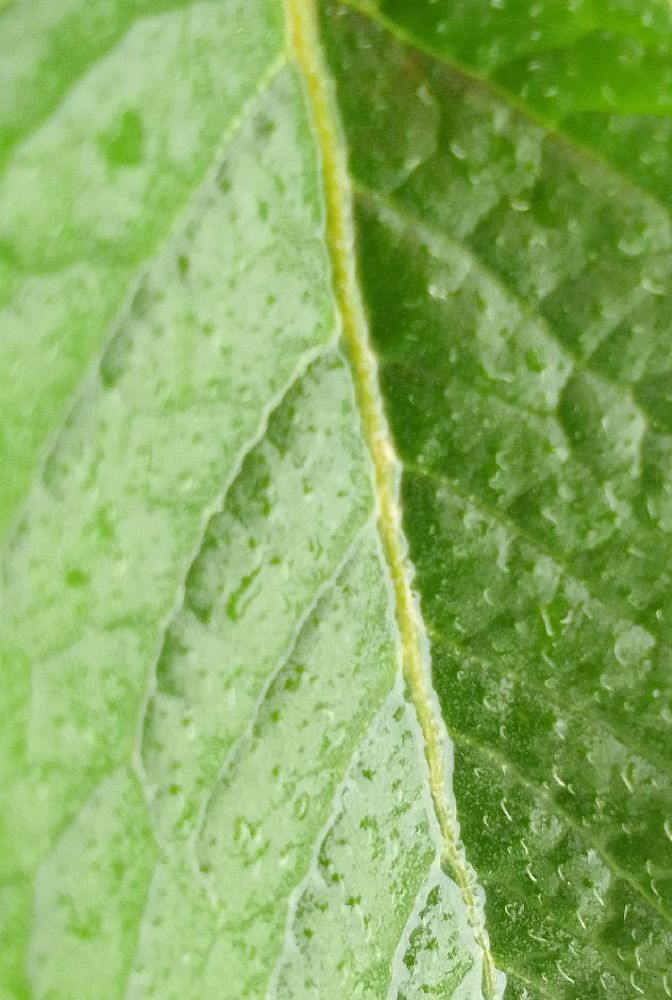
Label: Healthy